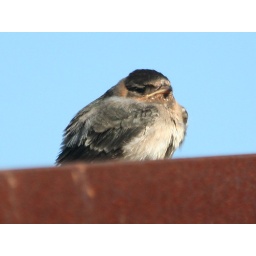
Juvenile Cliff Swallow sitting atop a bridge in Campbell, California. The nests were underneath the bridge.